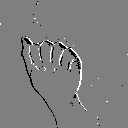
ASL letter: a